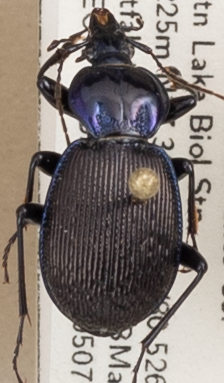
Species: Sphaeroderus stenostomus lecontei
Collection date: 2019-05-07
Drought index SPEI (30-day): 0.966
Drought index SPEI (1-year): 2.09
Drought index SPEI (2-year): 2.09